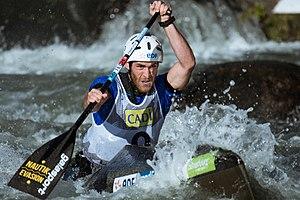
Quentin Dazeur durant le championnat du monde 2019 de canoë de descente à La Seu d'Urgell, Espagne.